Galathea expeditions

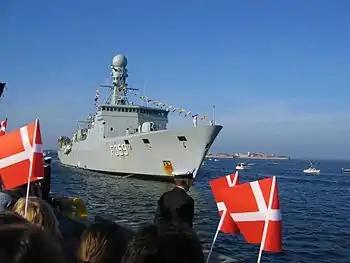
The "Vædderen" being welcomed home to Copenhagen on 25 April 2007 at the end of her voyage

The third expedition took place during 2006–2007, using the offshore patrol frigate HDMS "Vædderen", which was refitted to serve as an expedition ship. It is a Thetis class frigate which was built at the Svendborg Shipyards in 1990 and is m long and m wide. Although the voyage was publicised as the third Galathea expedition, the ship itself was not renamed.